The Boat Race 1973

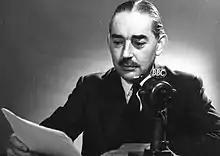
BBC radio broadcaster John Snagge was "surprised" that the BBC decided not to broadcast the race in whole.

The first Women's Boat Race took place in 1927, but did not become an annual fixture until the 1960s. Up until 2014, the contest was conducted as part of the Henley Boat Races, but as of the 2015 race, it is held on the River Thames, on the same day as the men's main and reserve races. The reserve race, contested between Oxford's Isis boat and Cambridge's Goldie boat has been held since 1965. It usually takes place on the Tideway, prior to the main Boat Race.